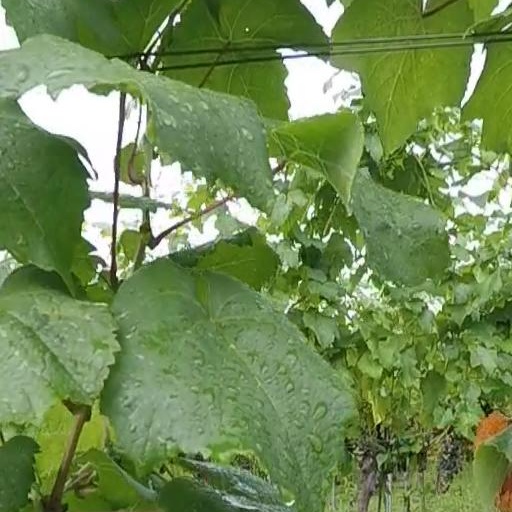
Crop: grape